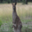
Label: kangaroo